Ethnography and History Museum of Póvoa de Varzim

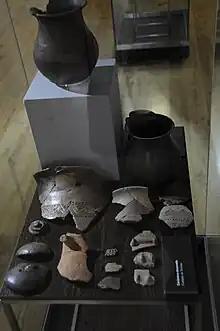
Castro culture pottery.

The museum, was for the years to come, considered a role model regarding maritime ethnography with thousands of visitors, the life, arts and traditions of the Povoan fisher and farmer communities were the most popular amongst visitors. Dolls presenting traditional games and cultural aspects of the community were created by Mestre Quilores.